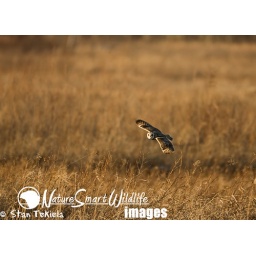
Short-eared Owl Asio flammeus, flying over field at sunset, hunting, taken in Forest Lake, MN